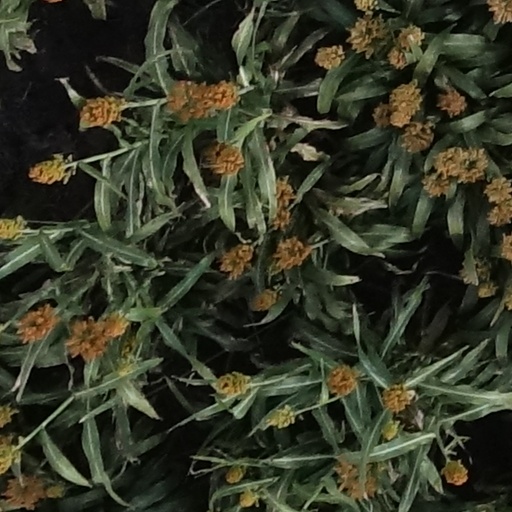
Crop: sorghum